Pacific Motorway (Sydney–Newcastle)

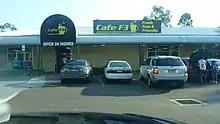
The northbound and southbound cafes at the interchange are called "Cafe F3", reflecting the road's former route allocation and its common name.

The passing of the "Main Roads Act of 1924" through the Parliament of New South Wales provided for the declaration of Main Roads, roads partially funded by the State government through the Main Roads Board (MRB, later Transport for NSW). With the subsequent passing of the "Main Roads (Amendment) Act of 1929" to provide for additional declarations of State Highways and Trunk Roads, the Department of Main Roads (having succeeded the MRB in 1932) declared Sydney-Newcastle Expressway as a motorway (under plan number 6003), on 7 August 1974, and was re-declared to cover each extension until it reached its northern terminus in Beresfield; the motorway today still retains this declaration (under Motorway 6003).